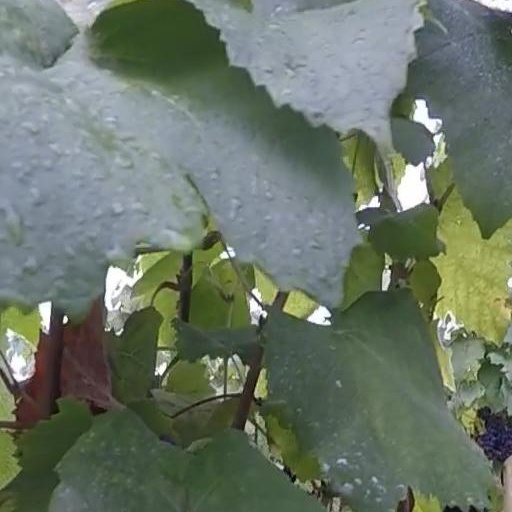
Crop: grape